Wat Pho

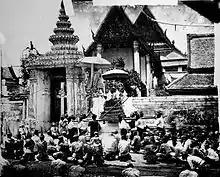
Arrival of King Mongkut at Wat Pho, 13 October 1865

The complex underwent significant changes over the next two centuries, particularly during the reign of Rama III (1824-1851). In 1832, King Rama III began renovating and enlarging the temple complex, a process that took 16 years and seven months to complete. The ground of the temple complex was expanded to , and most of the structures now present in Wat Pho were either built or rebuilt during this period, including the Chapel of the Reclining Buddha. He also turned the temple complex into a public center of learning by decorating the walls of the buildings with diagrams and inscriptions on various subjects. The inscriptions were written by about 50 people from the court of Rama III and learned monks led by Supreme Patriarch Prince Paramanuchitchinorot (1790-1853), the abbot of Wat Pho, a Buddhist scholar, historian and poet. On 21 February 2008, these marble illustrations and inscriptions was registered in the Memory of the World Programme launched by UNESCO to promote, preserve and propagate the wisdom of the world heritage. Wat Pho is regarded as Thailand's first university and a center for traditional Thai massage. It served as a medical teaching center in the mid-19th century before the advent of modern medicine, and the temple remains a center for traditional medicine today where a private school for Thai medicine founded in 1957 still operates.